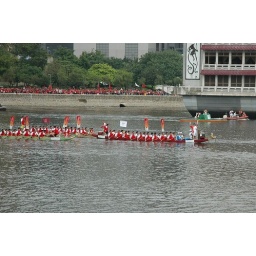
I was basically the only white person in HK *not* boycotting